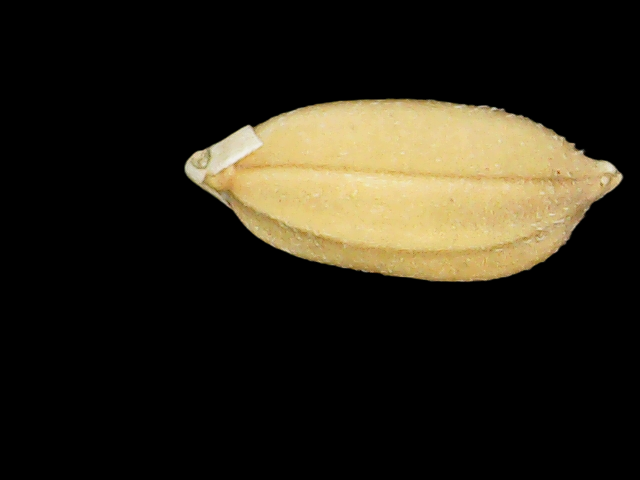
Rice variety: Binadhan08